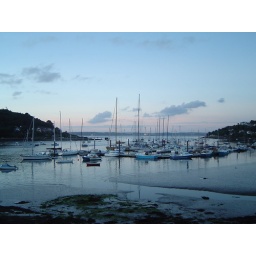
Some boats in Crosshaven just after sunset. The blue effect was totally natural. Last day of Cork Week 06